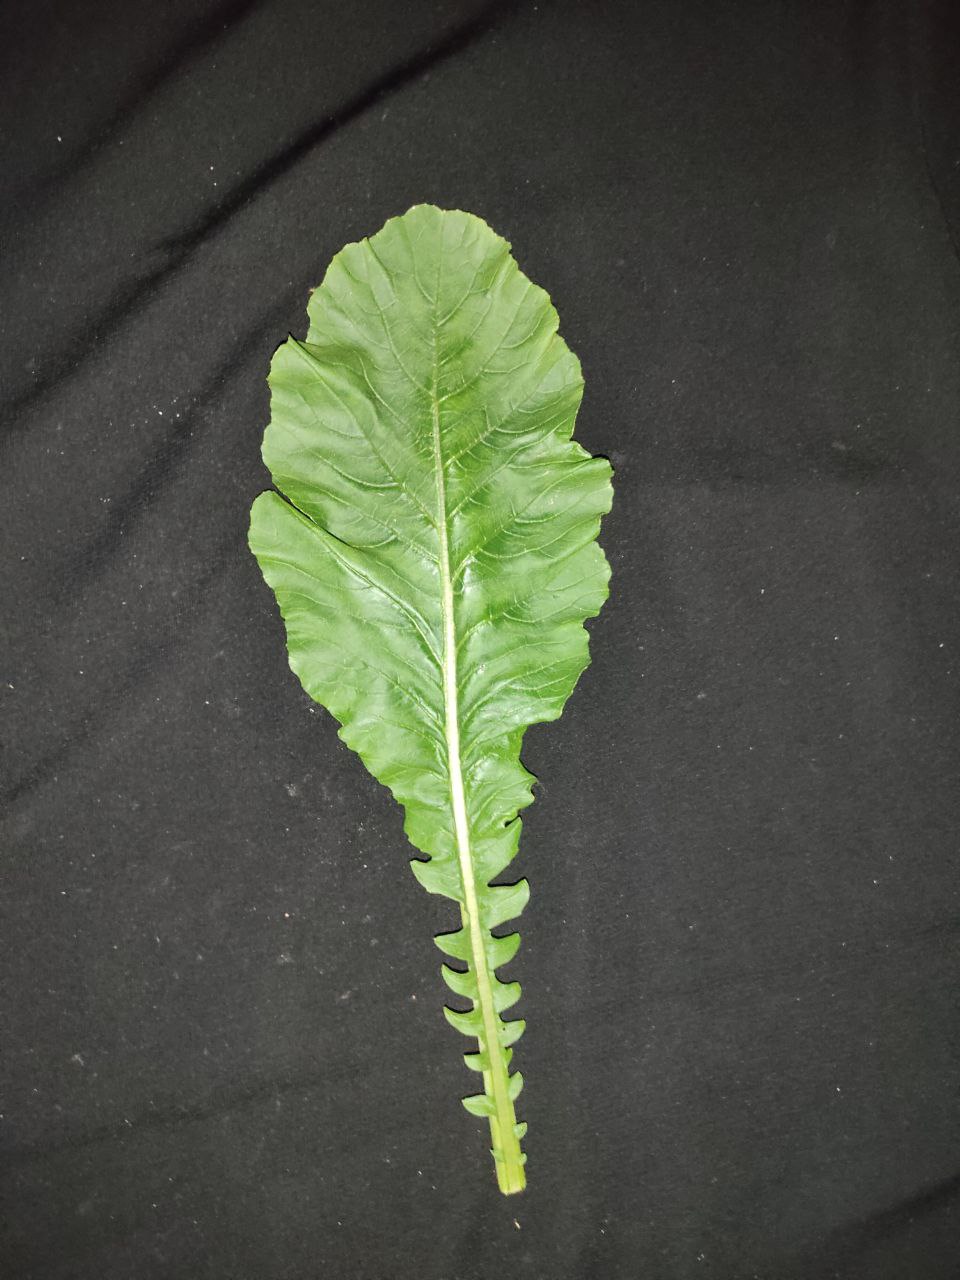
Label: Fresh leaf